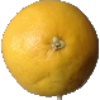
Label: white_grapefruit